Kenya Army

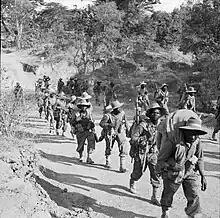
Troops of 11th (East Africa) Division on the road to Kalewa, Burma, during the Chindwin River crossing

As part of the King's African Rifles, indigenous soldiers from Kenya Colony fought in several campaigns during World War II. They fought against the Italians in Italian East Africa during the East African Campaign, against the Vichy French in Madagascar during the Battle of Madagascar, and against the Japanese in Burma during the Burma Campaign. Initially, the KAR was deployed as the 1st East African Infantry Brigade and the 2nd East African Infantry Brigade. The first brigade was responsible for coastal defence and the second for the defence of the interior. By the end of July 1940, two additional East African brigades were formed, the 3rd East African Infantry Brigade and the 6th East African Infantry Brigade. Initially a Coastal Division and a Northern Frontier District Division were planned, but, instead, the 11th African Division and the 12th African Division was formed.